Larki Punjaban

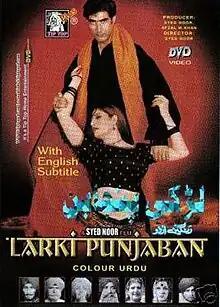

Larki Punjaban (Urdu: ; "lit." Punjabi Girl) is a 2003 Pakistani Urdu film directed by Syed Noor and starring Babar Ali, Saima, and Shamyl Khan.